Union Station (shopping mall)

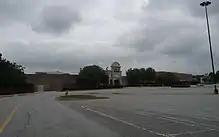
External view of Union Station, July 2012

Union Station was a shopping mall in Union City, Georgia, in southwest Metro Atlanta adjacent to Interstate 85. Originally Shannon Mall, it opened in 1980 and initially thrived until the 1990s when growth in neighboring cities drew shoppers away from the mall. In 1987, it was renamed Shannon Southpark Mall, but the name was changed back to Shannon Mall in 1999. After new ownership and renovations in 2006, the name was changed to Union Station Mall. After many years of decline, the mall closed in November 2010, and demolition began in late October 2014 to make way for Atlanta Metro Studios, a film and television studio.